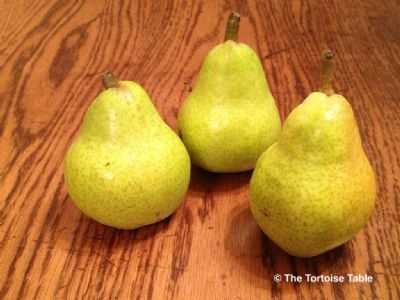
Label: Pear